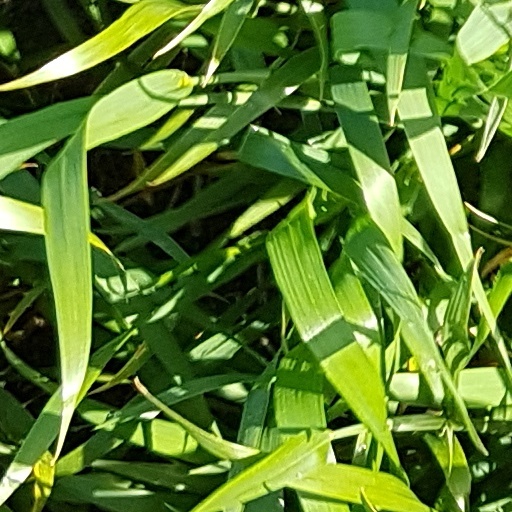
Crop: wheat